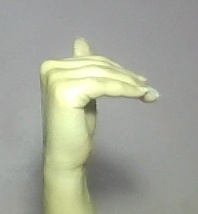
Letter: khaa